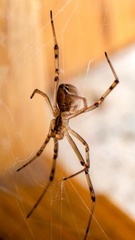
Species: Lactrodectus_hesperus